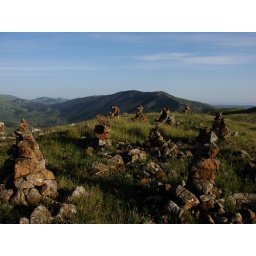
Stacked rocks on the mountain above Calpoly